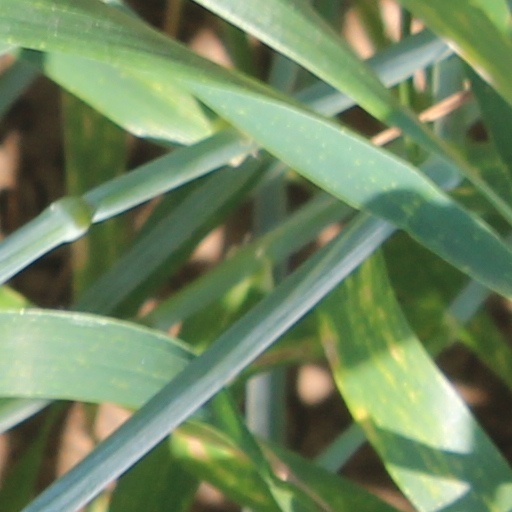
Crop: wheat